Ambidextrous leadership

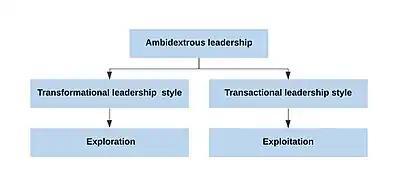

From a multi-level perspective, many scholars have used the concept of strategic leadership to explain ambidexterity management. Strategic leadership extends the upper echelons theory and includes chief executive officers, board of directors and top management teams. This concept includes both the micro- and the macro- perspectives of leadership behaviors. On the micro-level, researchers have used transformational and transactional leadership styles, while on the macro-level, they have included specific moderators, such as organizational size, structure, strategy, and external environment. Some scholars have also used a multi-dimensional construct of dynamic capabilities to explain ambidexterity management and long-term firm performance, as well as short-term and long-term tensions within the context of the temporal ambidexterity.